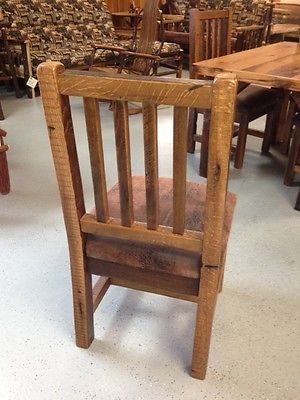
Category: table